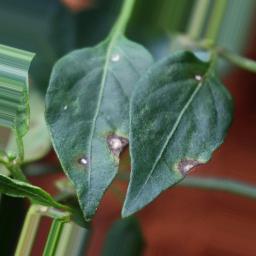
Label: cercospora